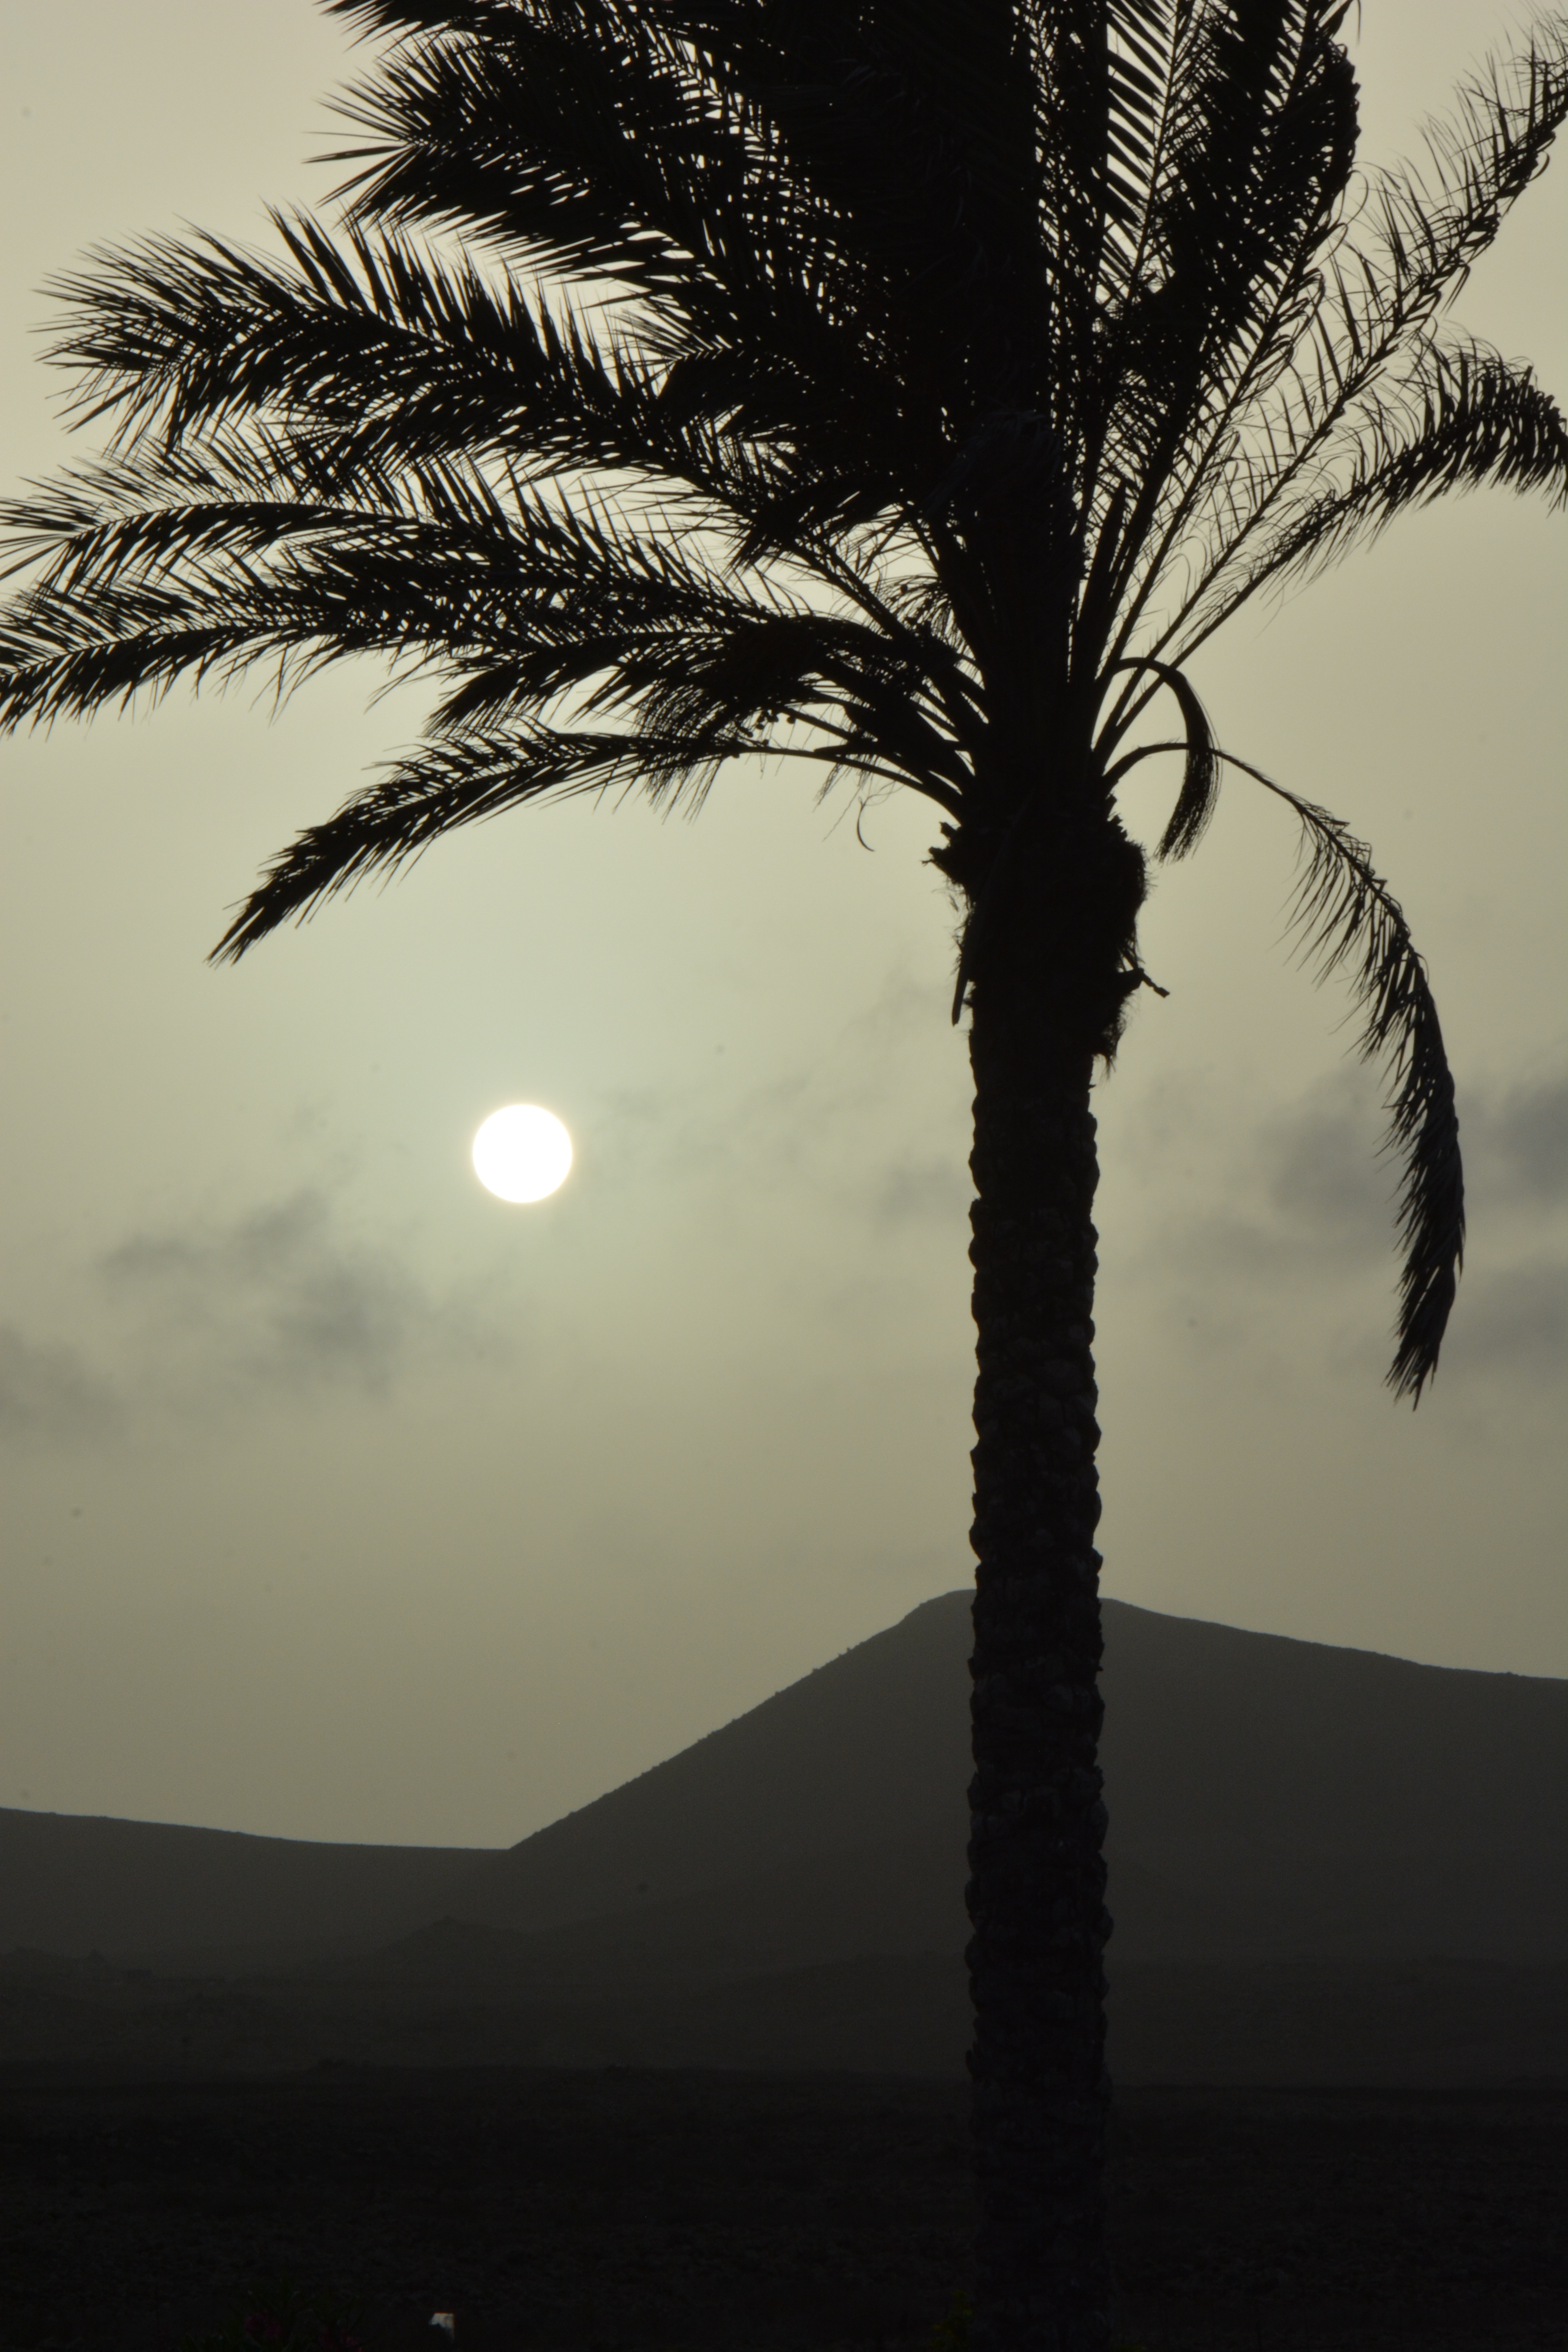
landscape, tree, nature, branch, silhouette, light, black and white, plant, sky, sun, sunrise, sunset, palm tree, sunlight, morning, leaf, dawn, atmosphere, dusk, evening, reflection, shadow, darkness, monochrome, shape, setting sun, monochrome photography, atmospheric phenomenon, atmosphere of earth, woody plant, arecales, palm family